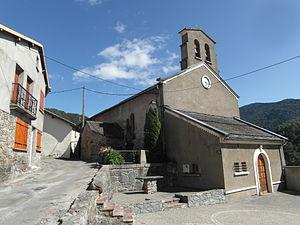
Ascou est une commune française située dans le département de l'Ariège, en région Occitanie.
Églises possédant un clocher-mur, ou clocher à peigne, clocher-arcade ou campenard.